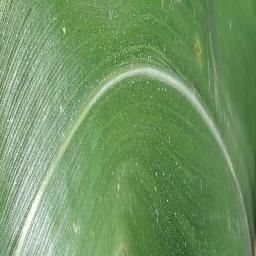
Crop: corn
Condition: (maize)_healthy